Hillary Clinton 2008 presidential campaign

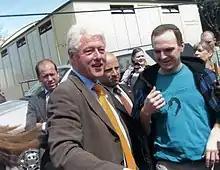
Bill Clinton campaigning for Hillary Clinton in Monmouth, Oregon.

On April 1, 2007, Clinton announced she had raised $26 million during the preceding three months, along with an additional transfer of $10 million from her Senate campaign account to her presidential account. This dwarfed the previous record for the comparable quarter, which was $9 million by Al Gore in 1999.